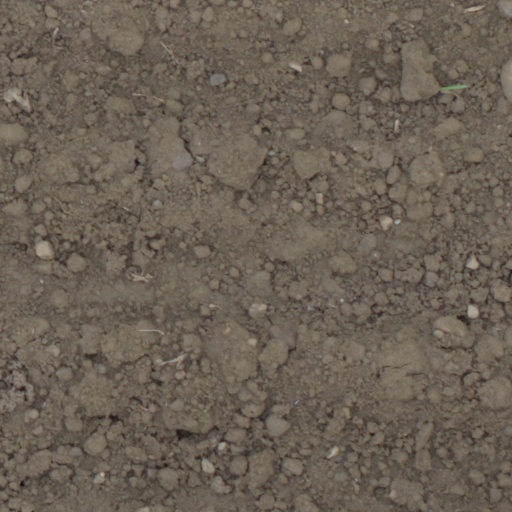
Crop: wheat